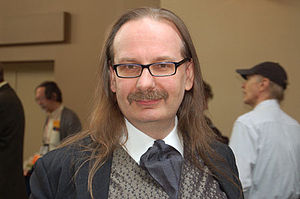
Kim Newman
Kim Newman er en engelsk romanforfatter, anmelder og tv-vært med en omfattende baggrund inden for teater, radio og tv; opvokset i Somerset og uddannet på University of Sussex.